Christ lag in Todes Banden, BWV 4

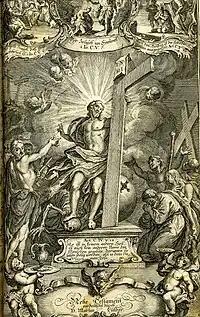
Resurrection of Jesus on the title page of a Luther Bible, 1769

The symmetrical sequence of the seven stanzas is a feature more often found in Bach's mature compositions: chorus – duet – solo – chorus – solo – duet – chorus. The musicologist Carol Traupman-Carr notes the variety of treatment of the seven stanzas, while retaining the same key and melody: